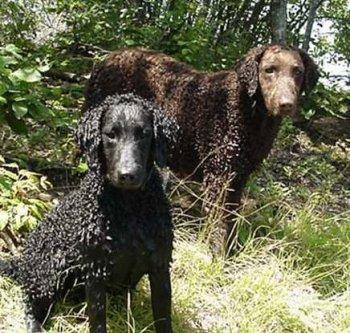
curly-coated_retriever